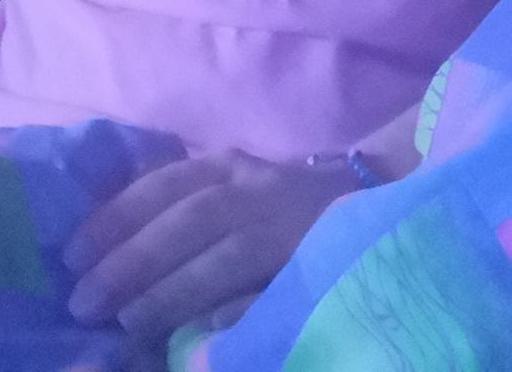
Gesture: no_gesture